Grand Central Tower (Phoenix)

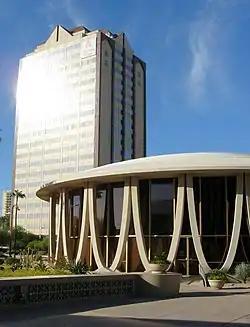

The Grand Central Tower (originally known as the Guaranty Bank Building) is a high-rise building in Phoenix, Arizona. It is an office building designed in international style and constructed between 1959 and 1960 for developer David H. Murdock. Upon completion, it became the city's tallest building, taking that 31 year distinction away from the Westward Ho which opened in 1929. The Phoenix Corporate Center, a 26-story office building, was completed just a few years later in 1965 claiming the title as the city's tallest building. There is a by sign on the north and south sides. The exterior was remodeled in the late 1980s which substantially changed the building's appearance.